Cameron White

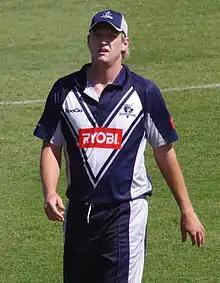
Cameron White in 2008.

Named in both one-day squads for the tour of England, and in the Champions Trophy squad, White's role in the team was now that of a batsman. In the rain-abandoned Twenty20 in England, he made his best Twenty20 International score of 55, and was the only player to cope with the poor conditions on a two-paced pitch. In the ODI series, White saw himself promoted to number three in the absence of Ponting, and responded with scores of 53 and 42 in the first two matches, before making his maiden international century in the third. His 124-ball 105 saw him named man of the match in his last match before Ponting's return which would see him drop back down the batting order. He played the remaining four matches of the series at number six, but finished the tour as Australia's leading run-scorer in ODIs.